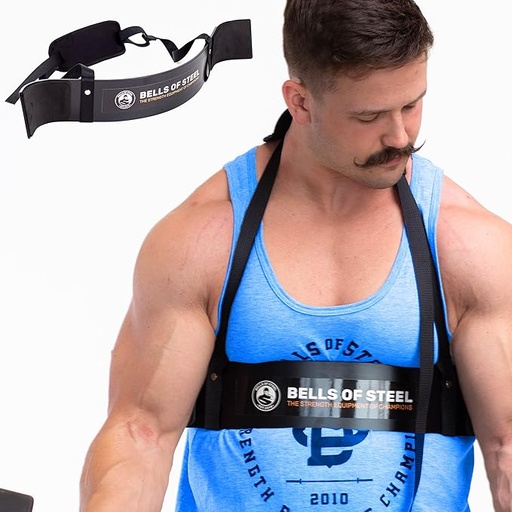
Arm Blaster for Biceps & Triceps [Bells of 23 in 24 in, 5 mm
About This Form on Fleek - This arm curl support gear is your form boss! Say goodbye to cheating with crazy weightlifting stunts; it's the guardian of proper form. Get ready for gains that not only look good but also scream maximum growth! Ergo-Beast - Ergonomically designed arm blaster for biceps to enhance bicep tension. Unlike regular curls where there’s a release of tension at the top and bottom of the movement, this is like a gains bodyguard, maximizing progressive overload and pushing your biceps to the max for unstoppable growth! Strain-Free Gains - No neck strain here, bro! Lift those weights with confidence and comfort. The padded strap and ultra-thick 5mm aluminum ensure your neck and elbows get some love, so you can focus on what matters – getting that pump and conquering your workout like a bicep boss! What's in the Package - Your new bicep training equipment - the Bells of Steel Arm Blaster; 23x4in (LxW), giving a good fit on your body. Pair with Bells of Steel EZ Bicep Curl Bar for the best arm blast combo you can get! Steel Strong Product and Services - We're all about those gainz and customer satisfaction. If it doesn't level up your workout, we've got your back. Our legendary customer support is always ready to assist you. Overview Material : Aluminum, Alloy Steel Brand : Bells of Steel Style : Wrap Product Dimensions : 24"L x 23"W Shape : Cylinder
Brand: BellsofSteel
Category: Sporting Goods > Fitness & General Exercise Equipment > Weight Lifting > Free Weight Accessories